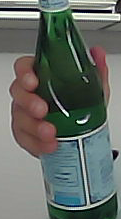
Product: sanpellegrino_water